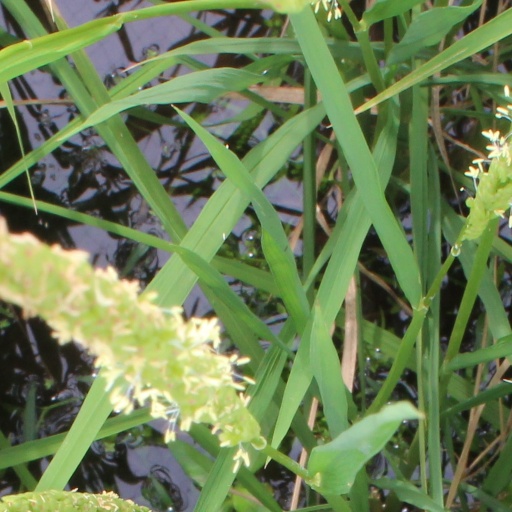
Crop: rice